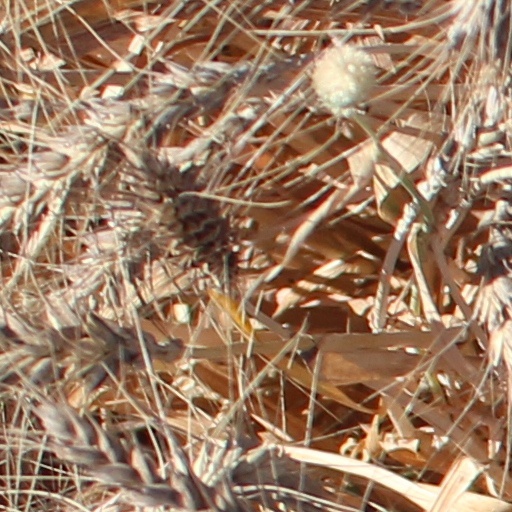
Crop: wheat